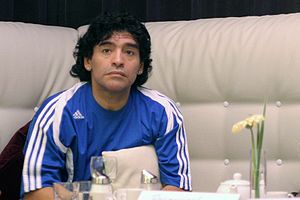
Diego Maradona
Diego Armando Maradona Franco
Diego Armando Maradona Franco er en tidligere argentinsk fodboldspiller, og nuværende fodboldtræner. Han debuterede som 15-årig for Argentinos Juniors' førstehold og blev publikumsfavorit.